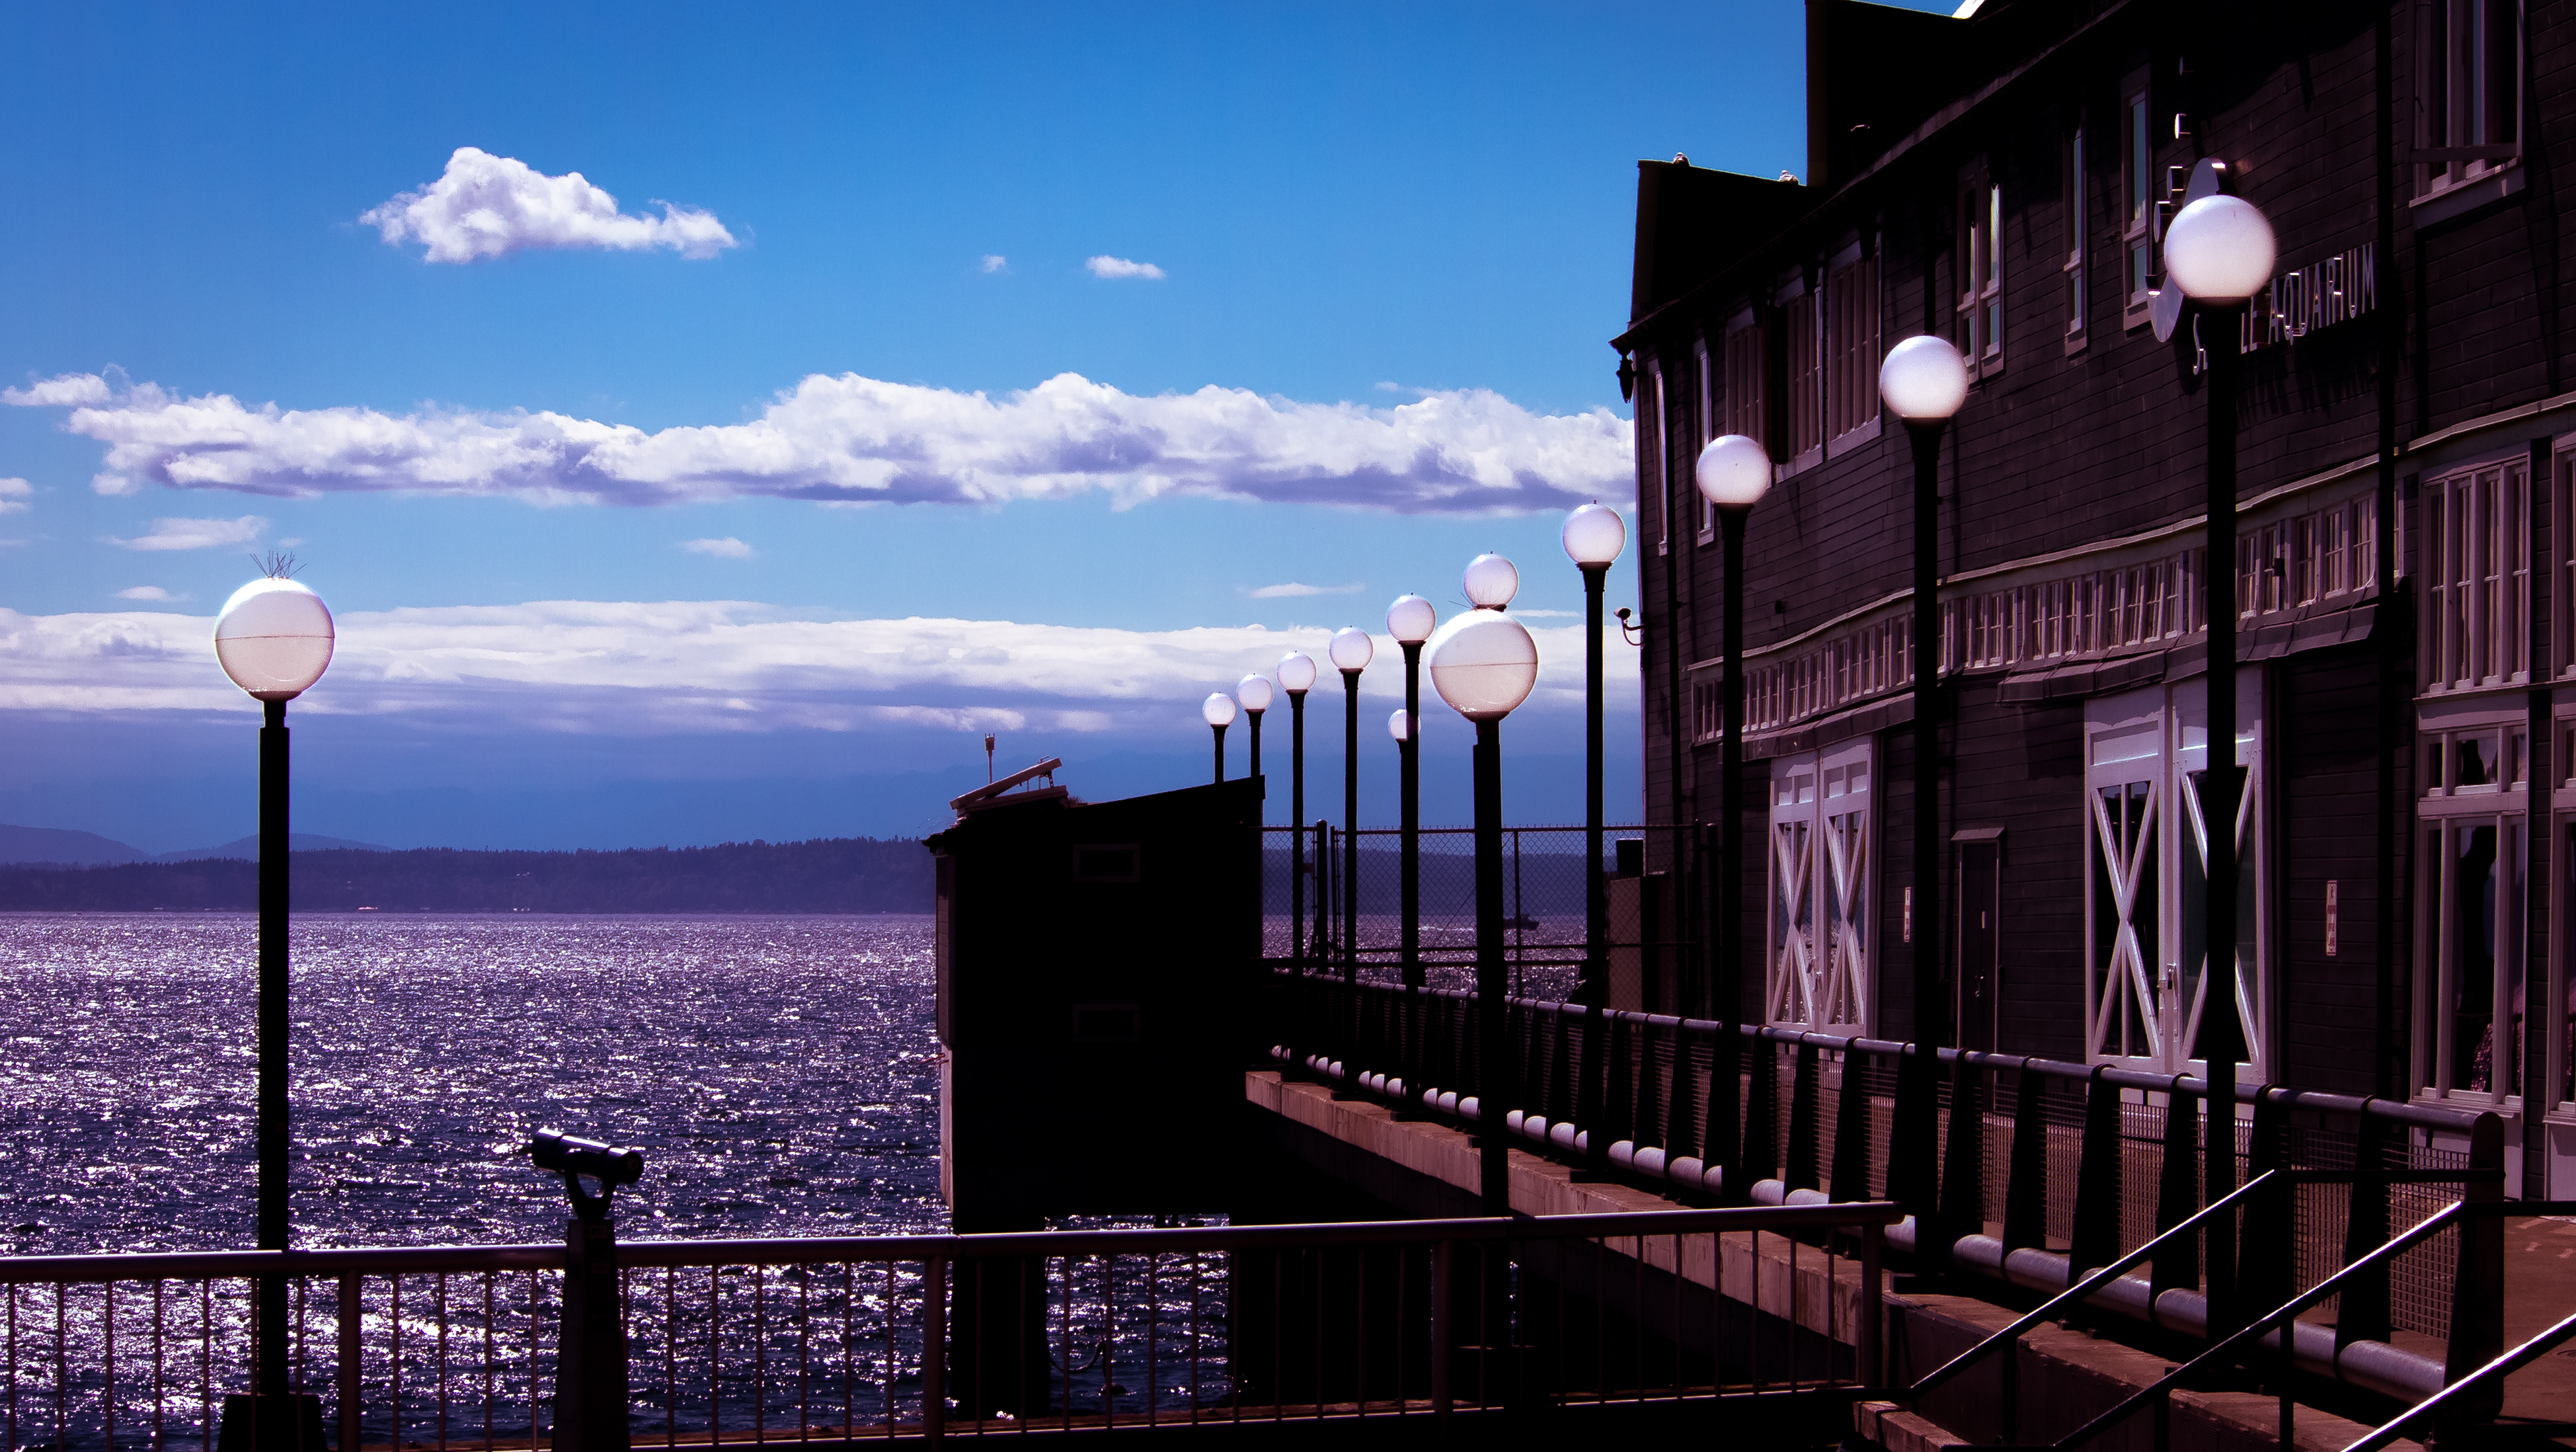
landscape, sea, water, ocean, horizon, light, post, boardwalk, bridge, skyline, night, dawn, cityscape, dusk, evening, reflection, park, landmark, blue, waterfront, washington, seattle, clouds, aquarium, gloaming, lightpost